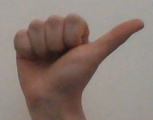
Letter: dhad